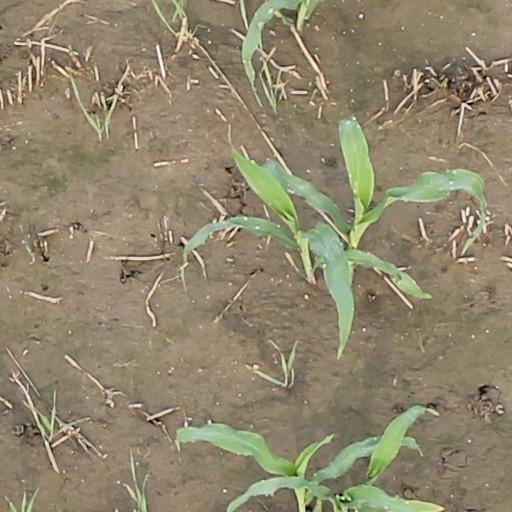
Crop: maize; corn